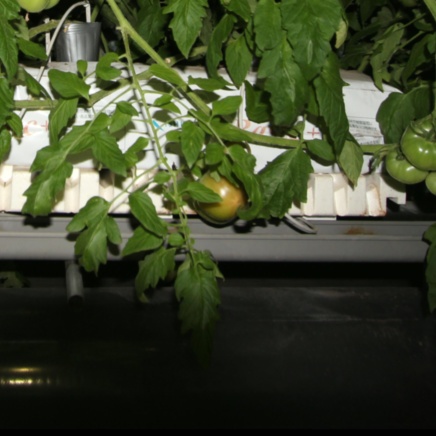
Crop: tomato